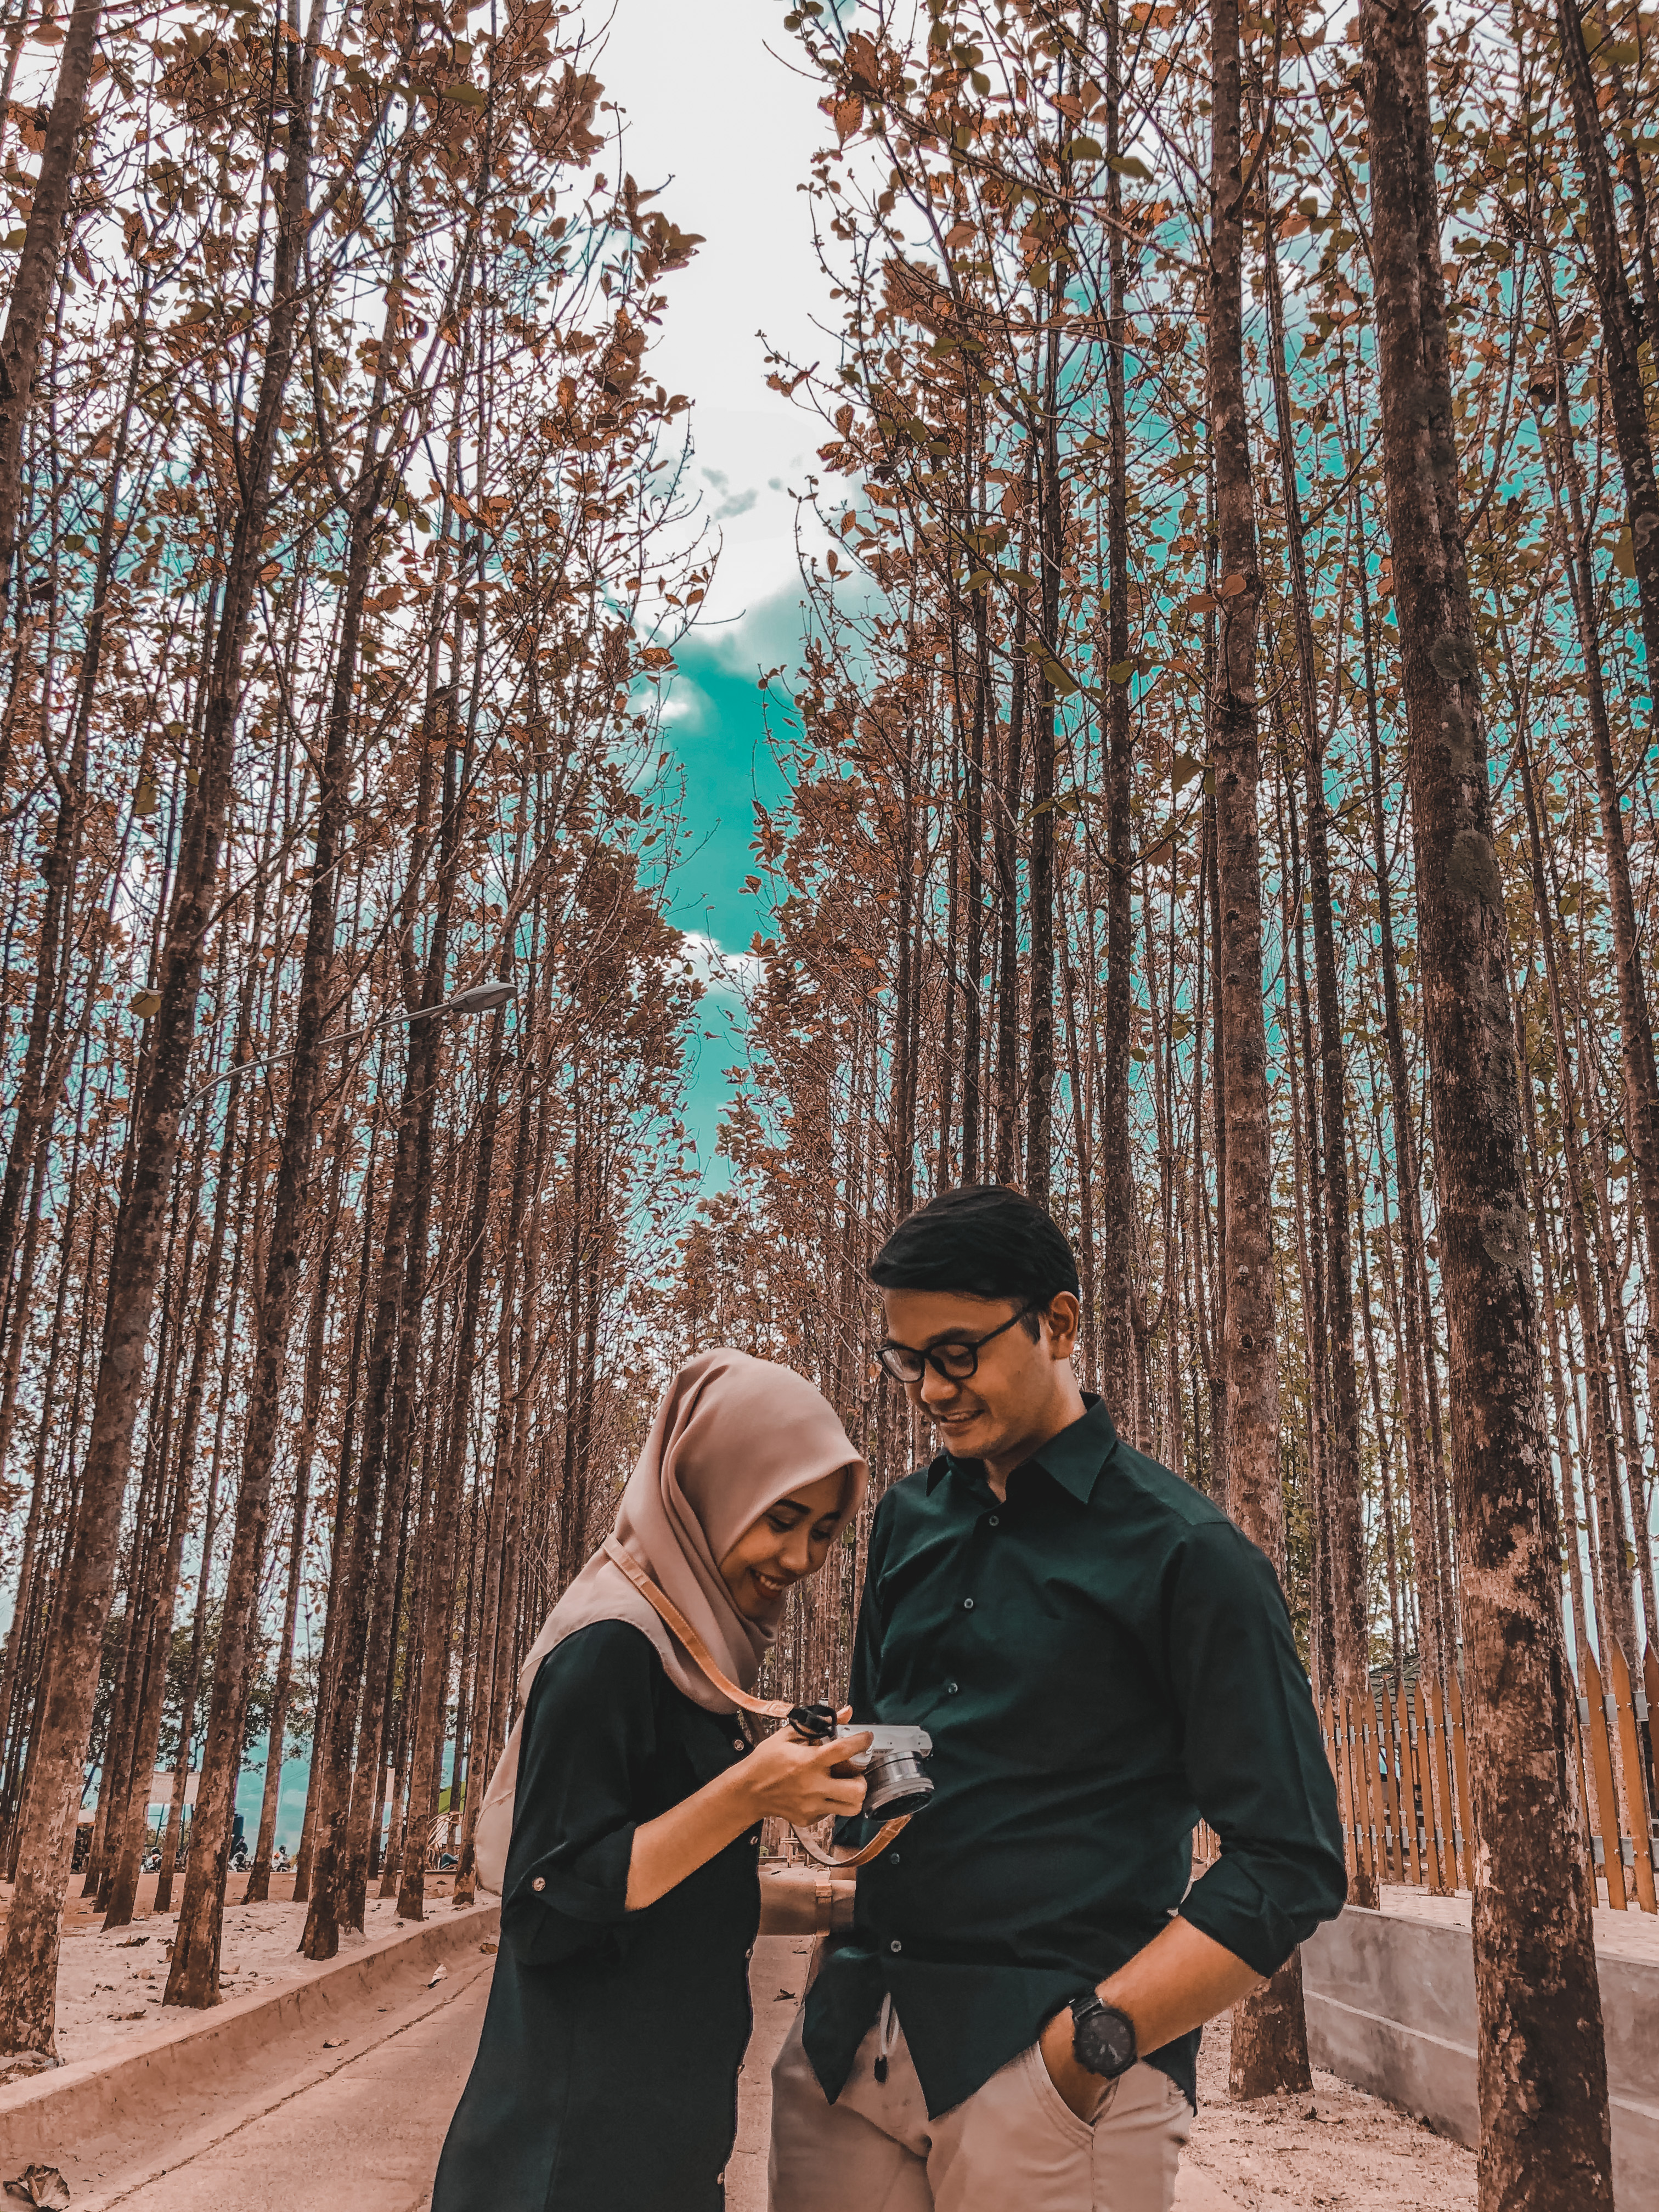
people, photograph, tree, turquoise, forest, photography, fun, woodland, branch, plant, wood, stock photography, love, state park, leisure, ceremony, winter